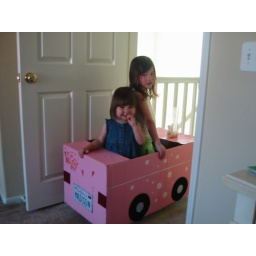
The girls driving around in a pink car.